Saint Camber

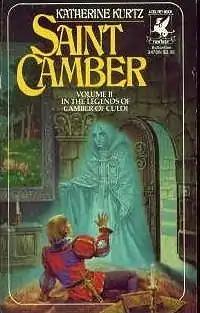
Paperback Edition

Saint Camber is a historical fantasy novel by American-born author Katherine Kurtz. It was first published by Ballantine Books in 1978. It was the fifth of Kurtz' Deryni novels to be published, and the second book in her second Deryni trilogy, The Legends of Camber of Culdi. The latter trilogy serves as prequels to The Chronicles of the Deryni series that Kurtz wrote from 1970 to 1973, and it details the events that occurred two centuries before the "Chronicles" trilogy.